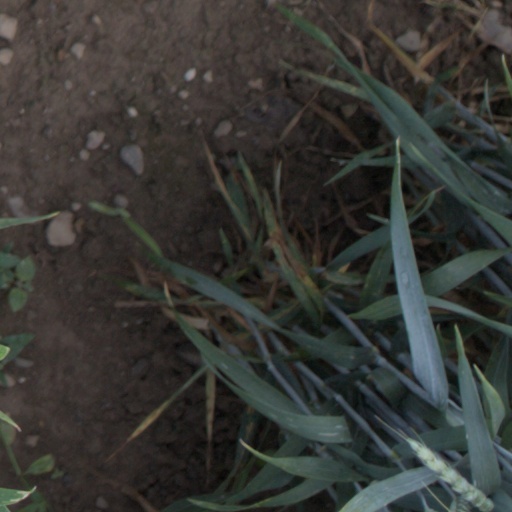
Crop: wheat